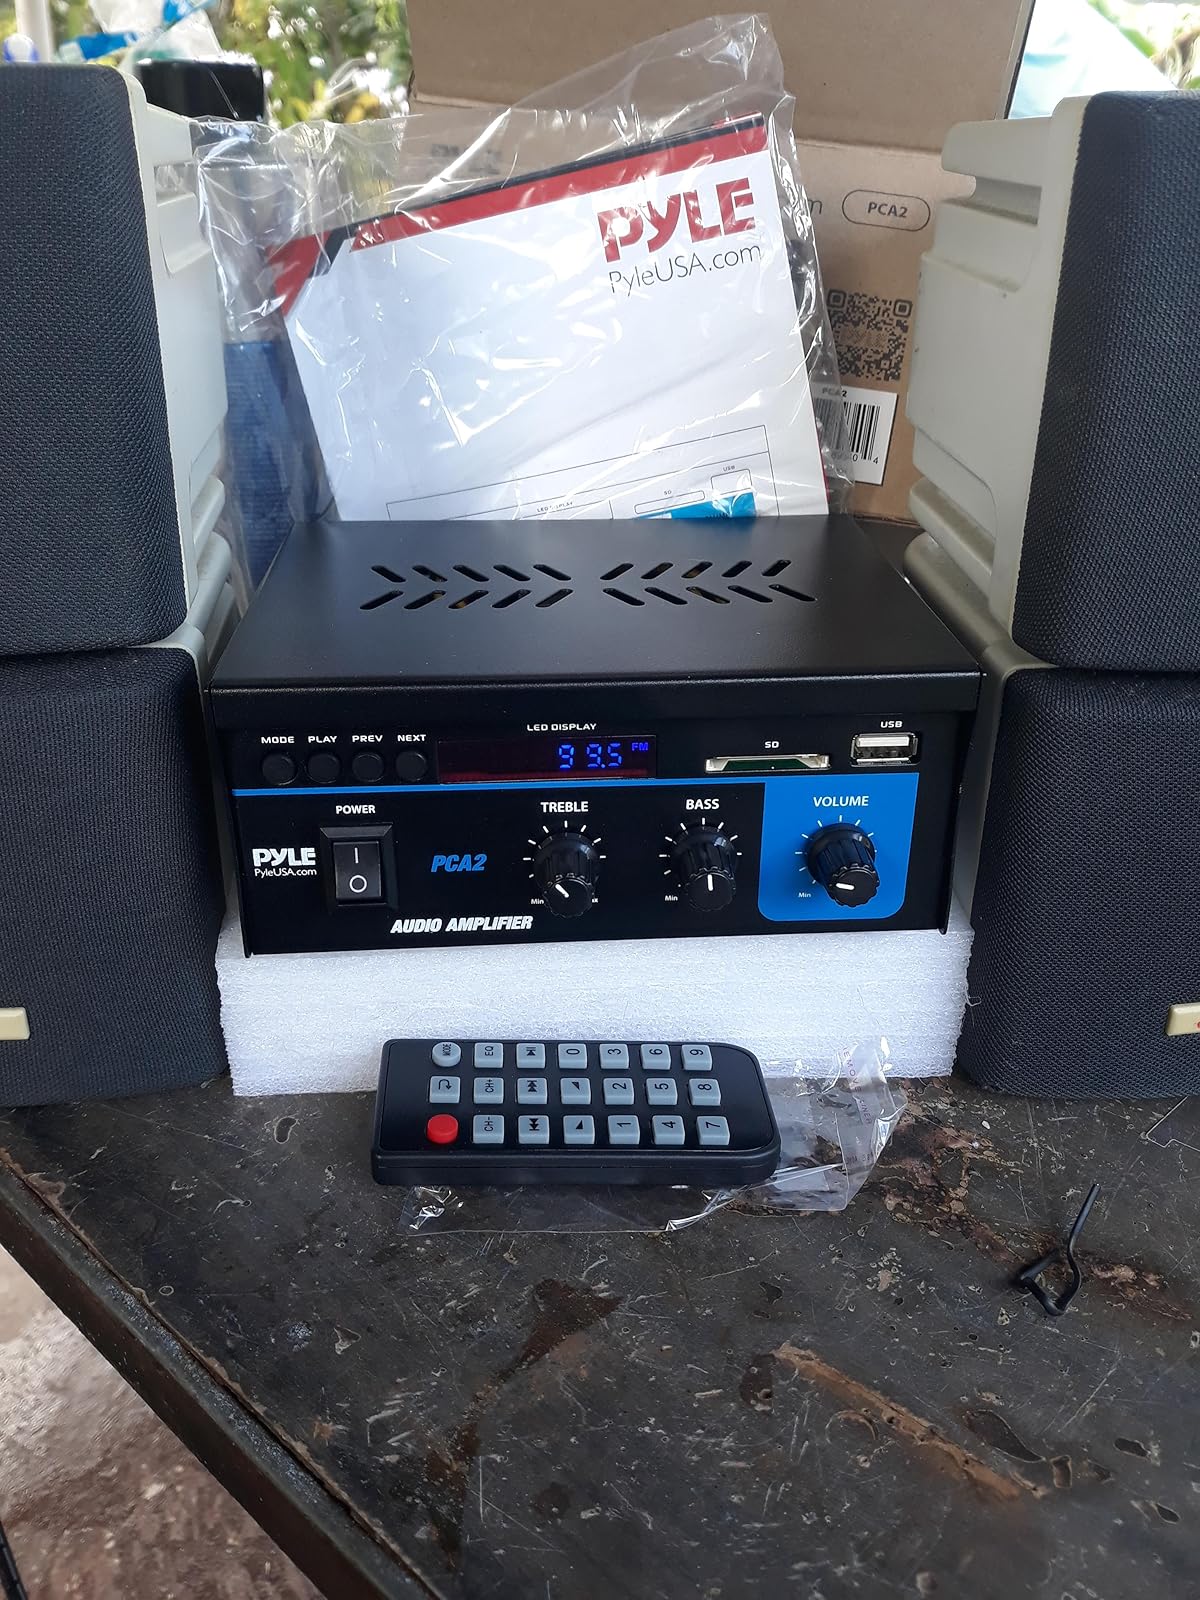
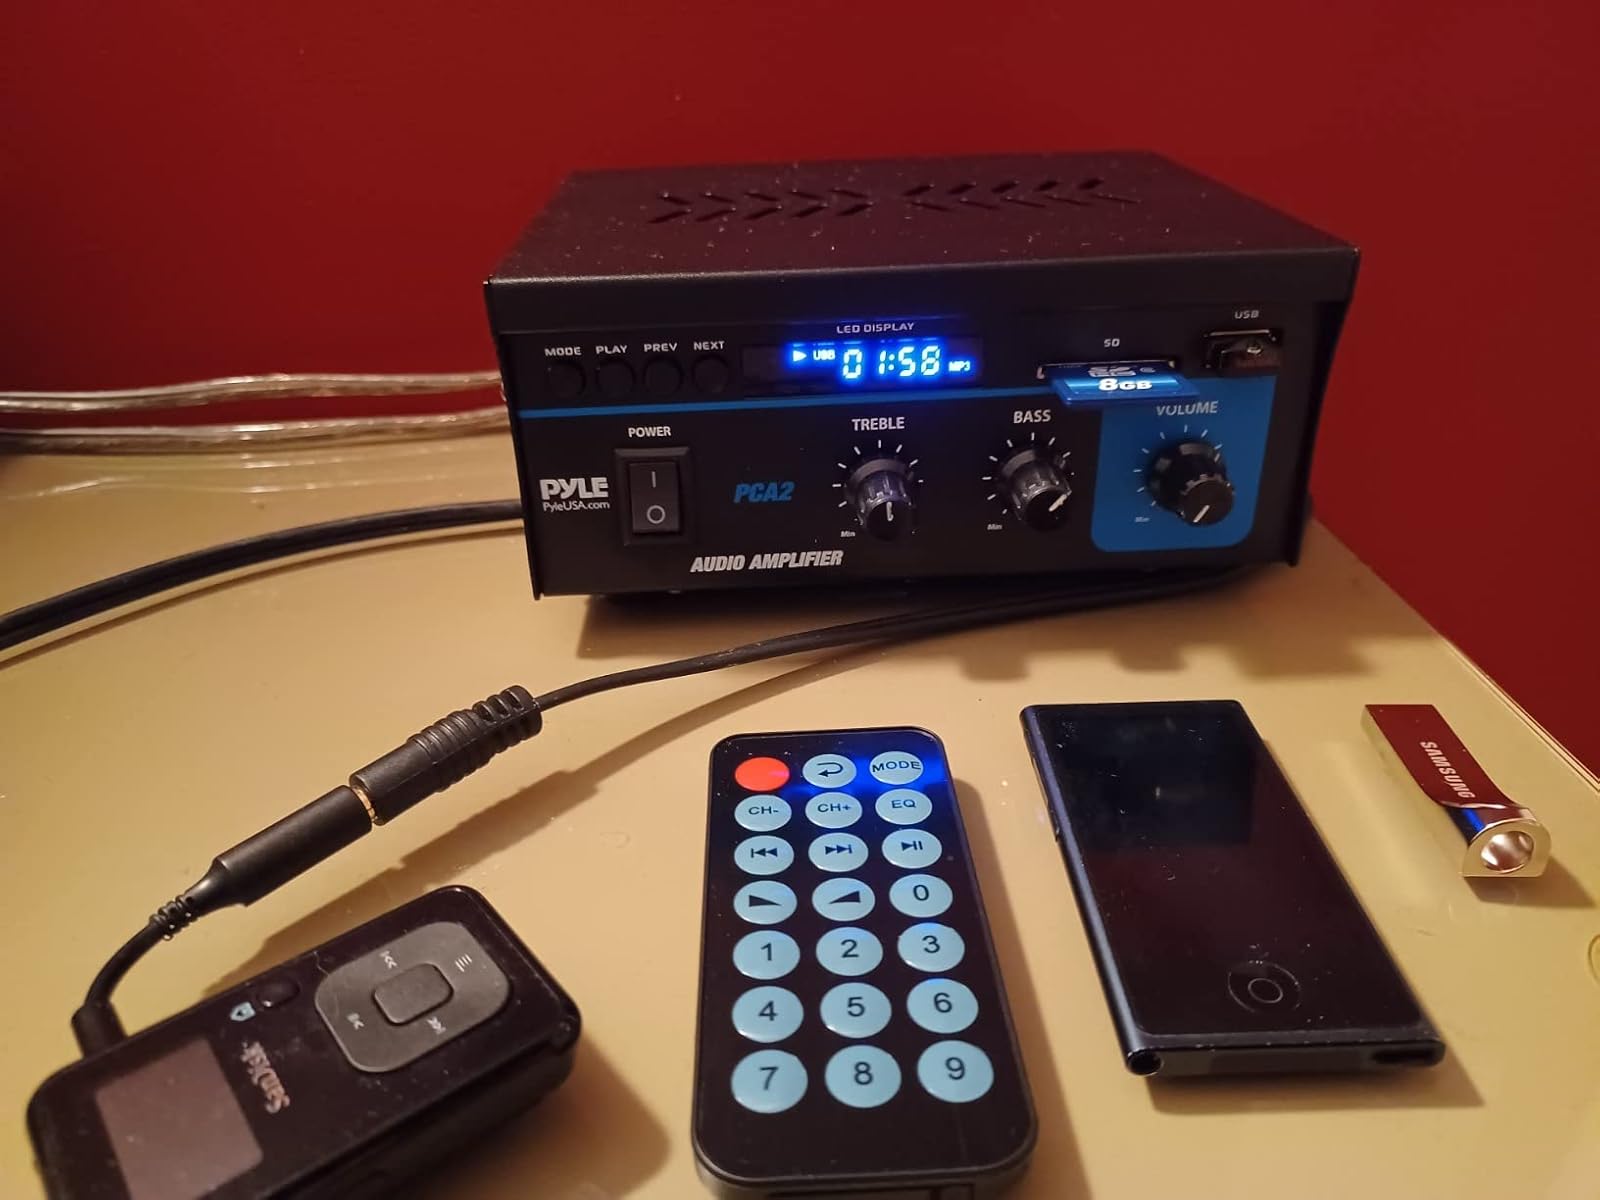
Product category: speaker
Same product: yes